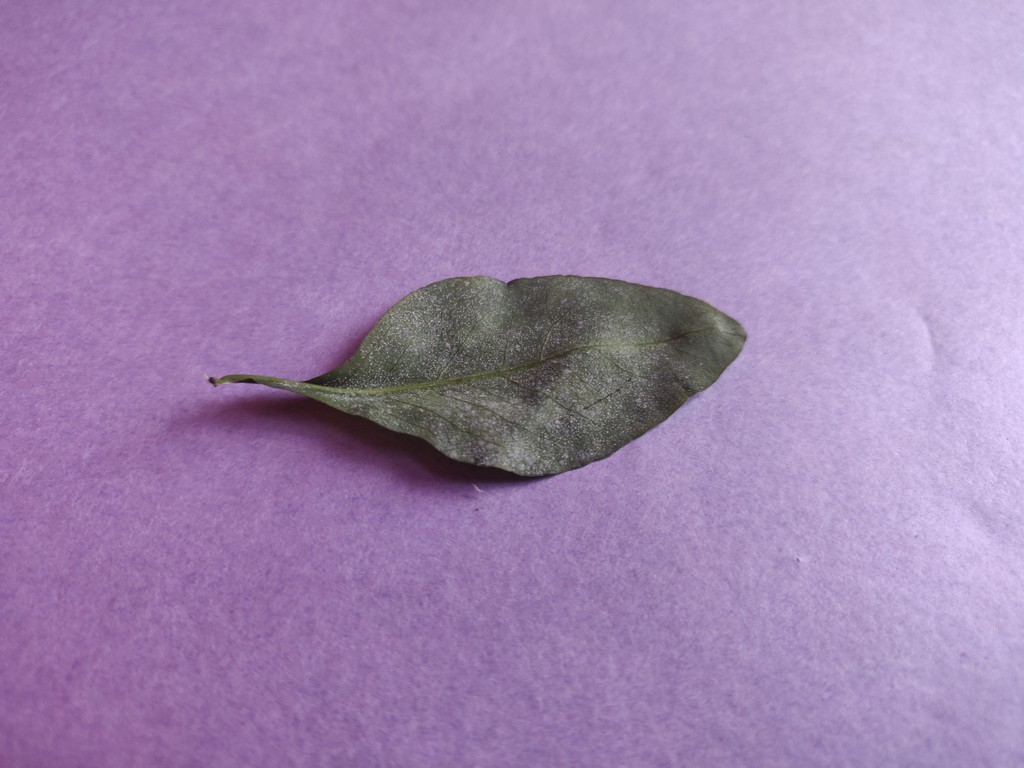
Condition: Unhealthy
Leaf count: single
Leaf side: back